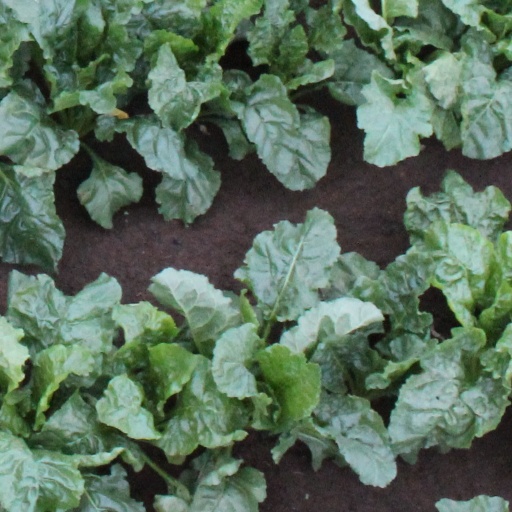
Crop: sugar beet